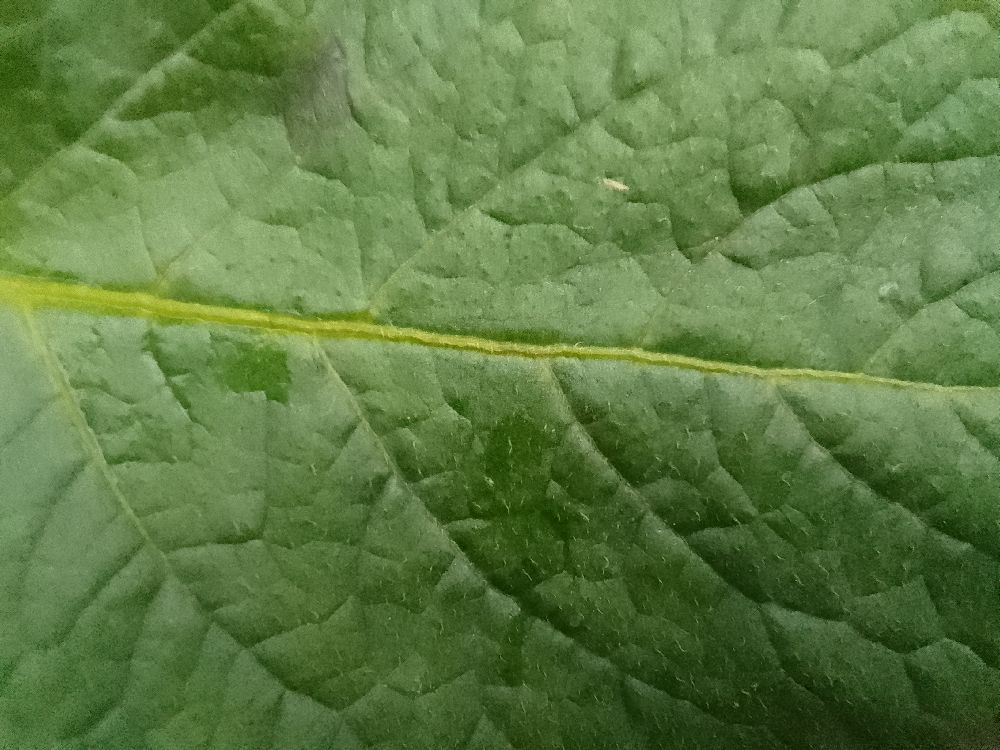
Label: Healthy